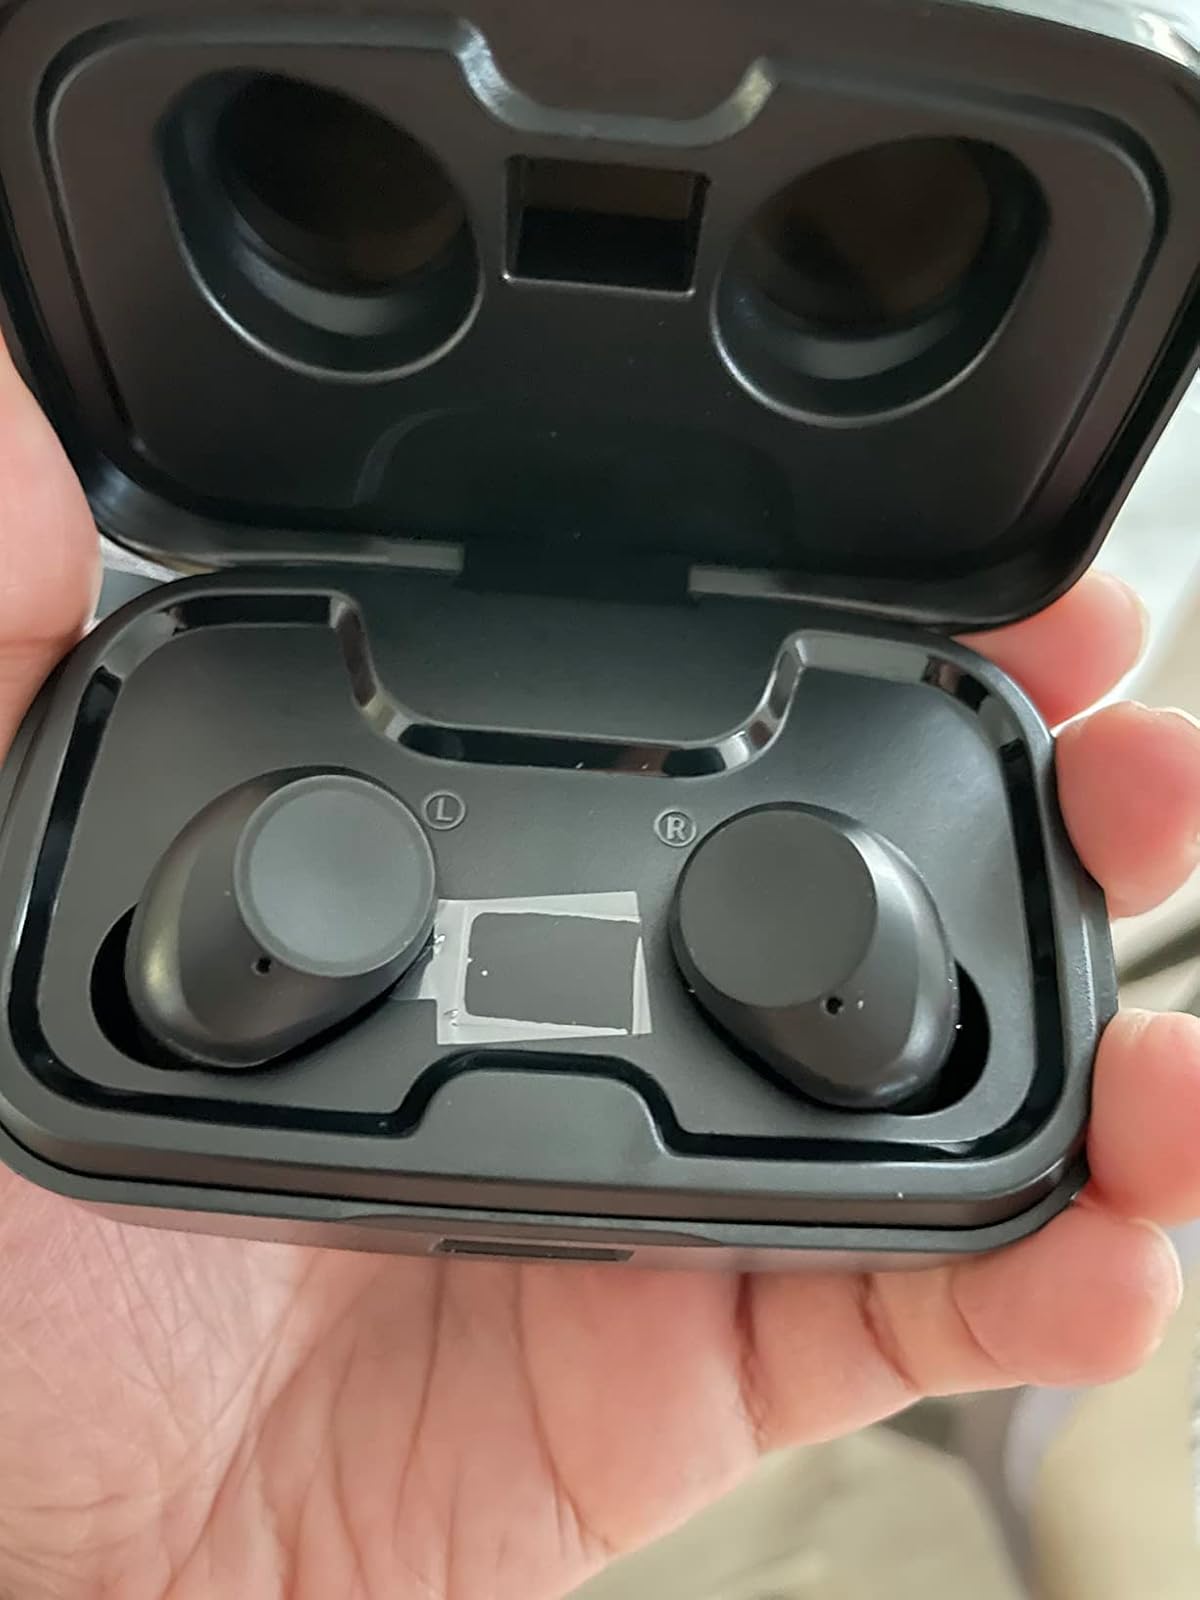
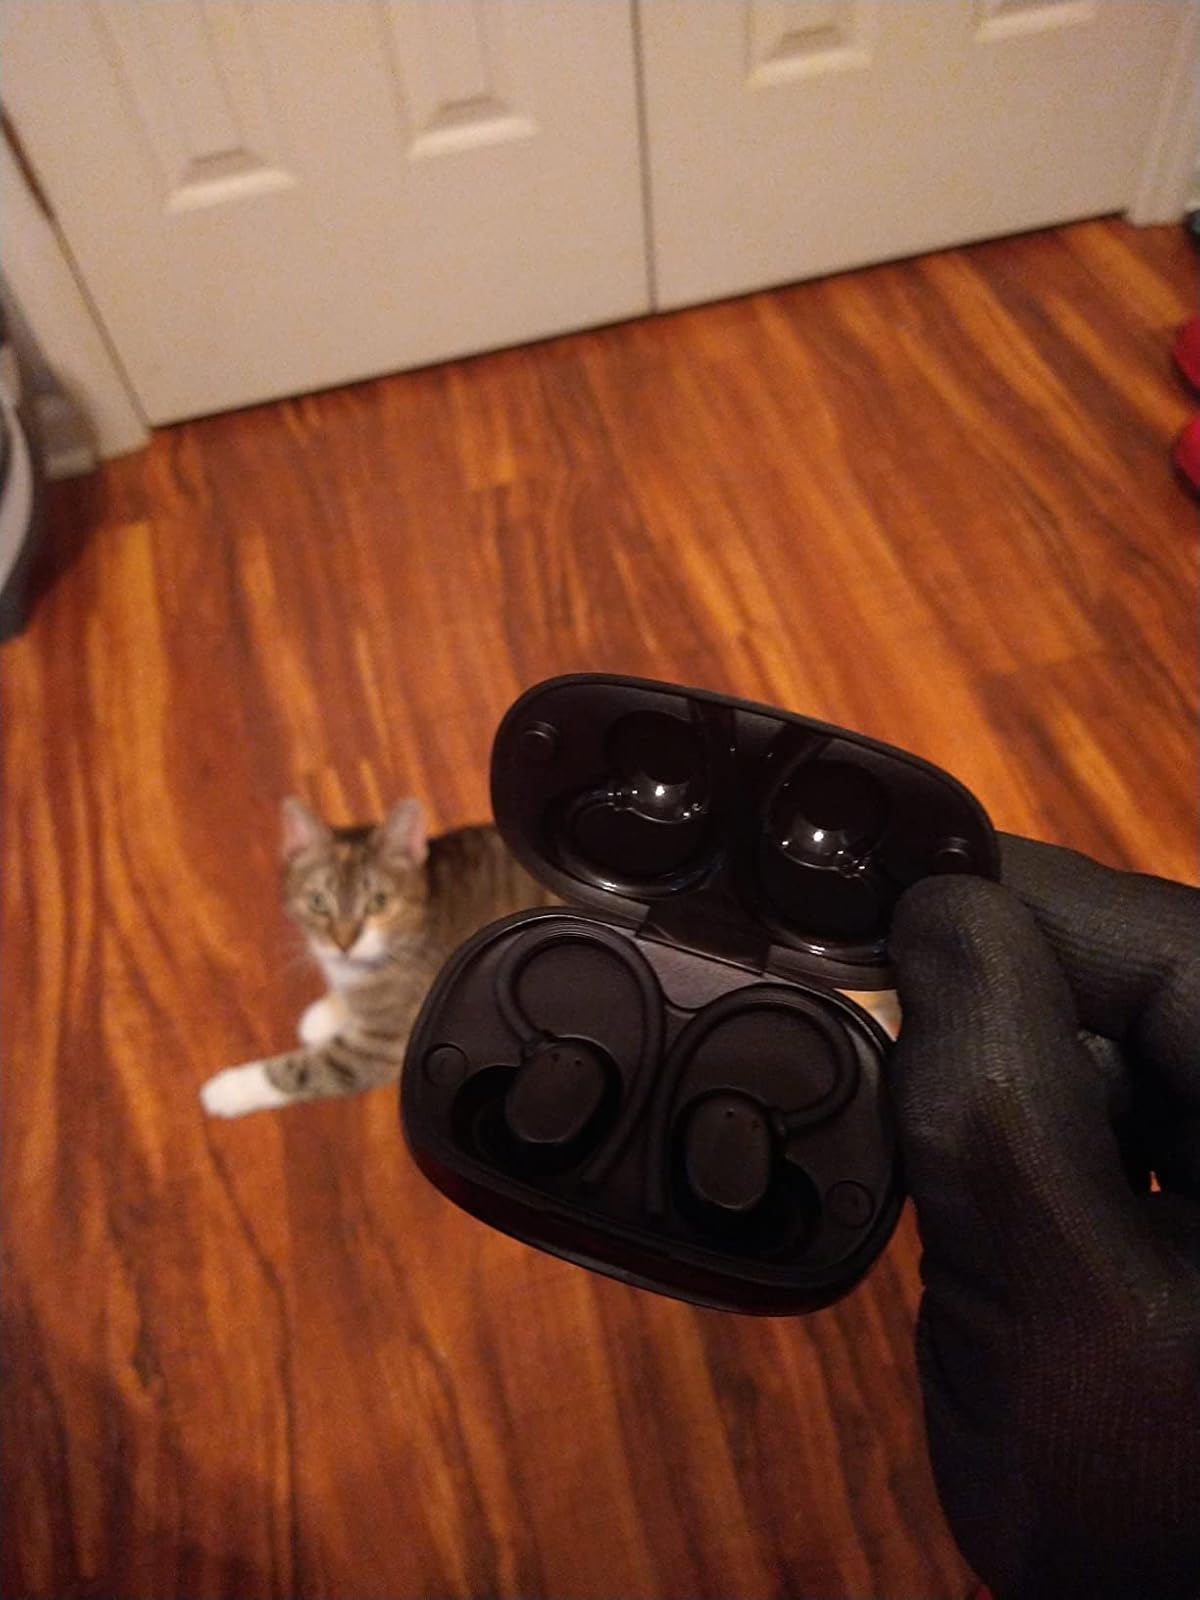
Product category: earbuds
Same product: no